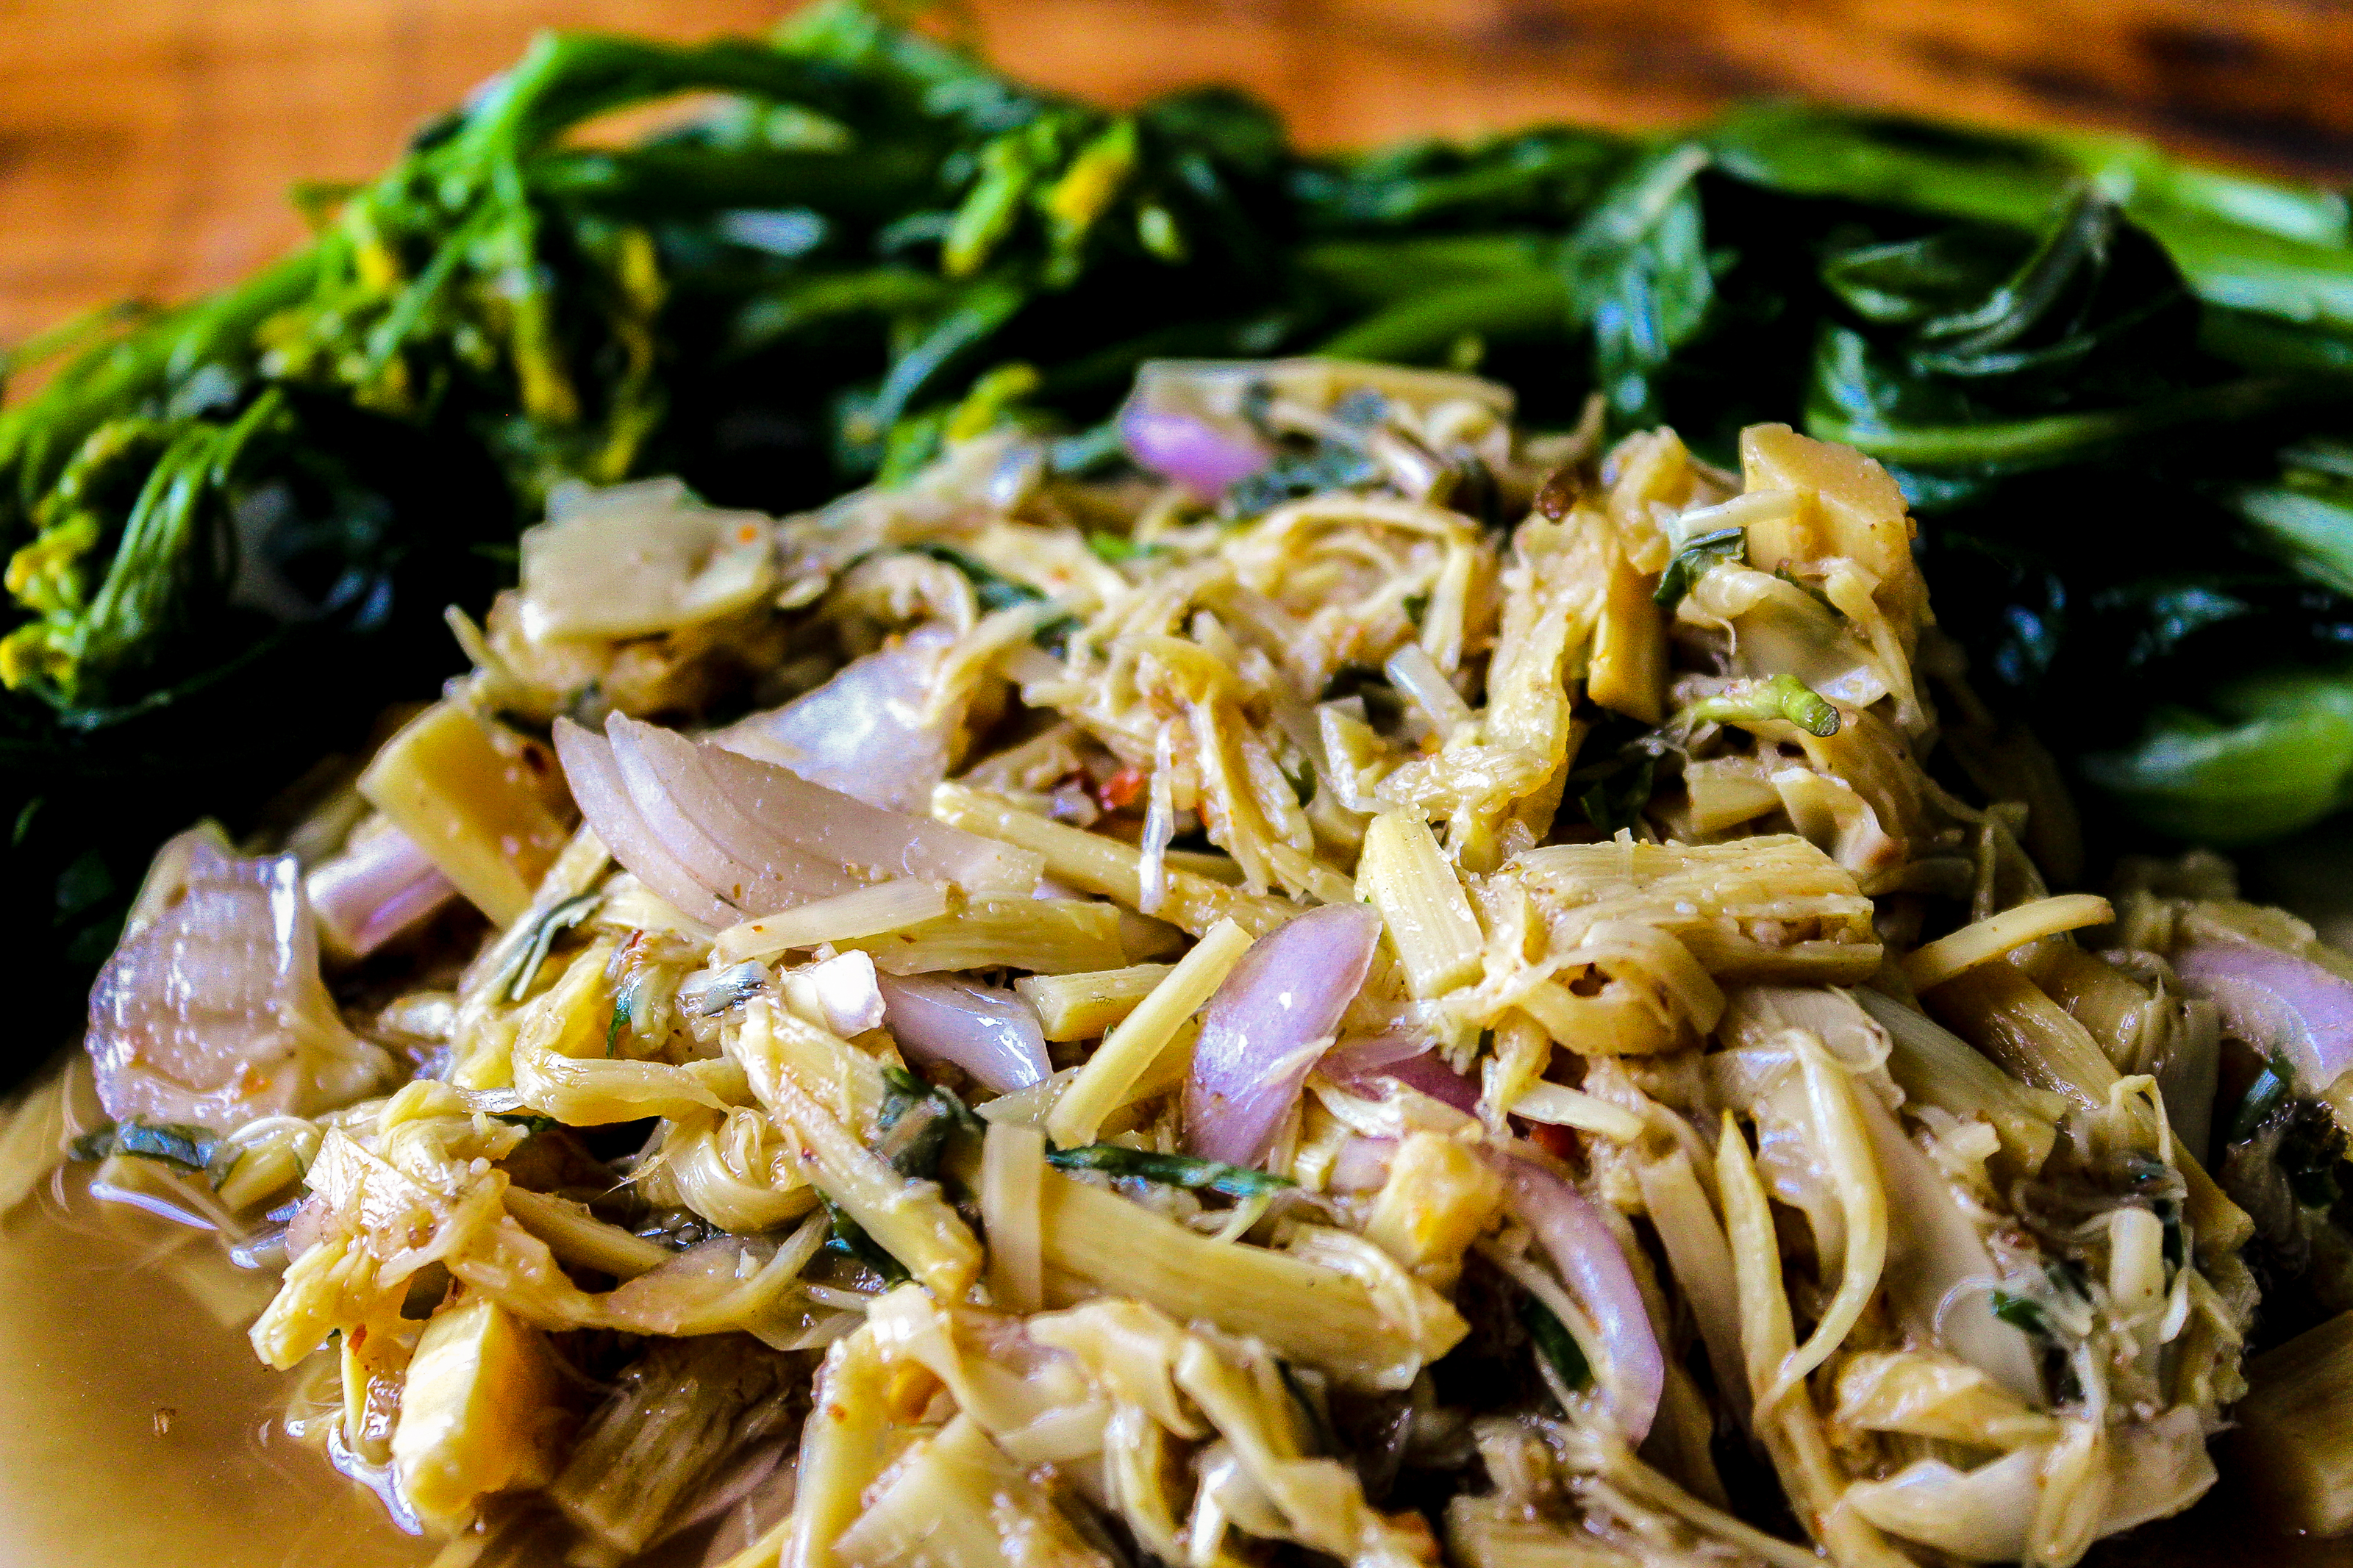
food, cuisine, thai, chili, spicy, vegetable, herb, meat, gourmet, ingredient, sauce, recipe, pepper, delicious, salad, curry, thailand, hot, culture, dinner, dish, restaurant, meal, rice, healthy, appetizer, cooking, lunch, eat, asia, vegetarian food, italian food, leaf vegetable, thai food, tuna salad, european food, pad thai, asian food